Giampaolo Menichelli

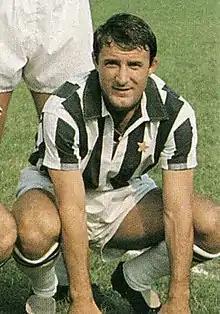
Menichelli with Juventus in 1966

Giampaolo Menichelli (born 29 June 1938) is an Italian footballer who played as a winger. Menichelli was a fast, agile winger, with good technical ability, and he was known for mainly being a team player, despite also having an eye for goal. His brother Franco was an Olympic champion in gymnastics.